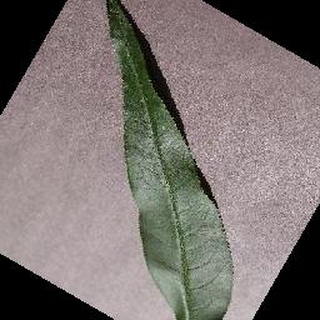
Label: healthy_peach